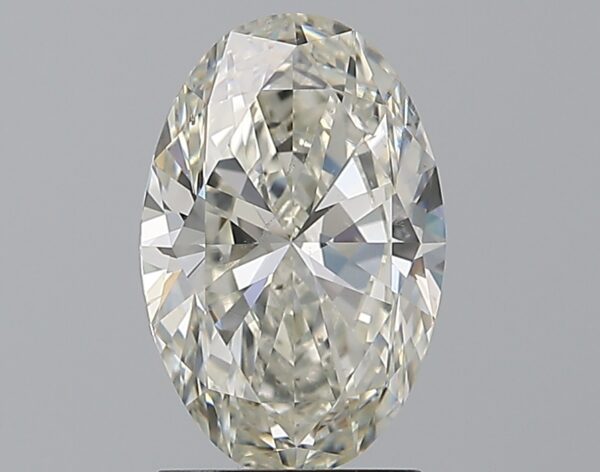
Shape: oval
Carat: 2
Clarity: SI1
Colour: I
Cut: EX
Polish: EX
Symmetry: EX
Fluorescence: N
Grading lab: GIA
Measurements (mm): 10.37 x 6.86 x 4.22